Ephraim Kishon

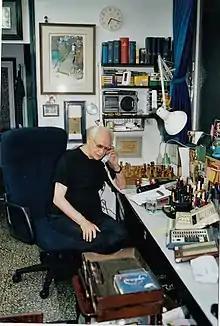

Kishon's books have been translated into 37 languages and sold particularly well in Germany. Kishon rejected the idea of universal guilt for the Holocaust. He said: “It gives me great satisfaction to see the grandchildren of my executioners queuing up to buy my books.” Until his death in 1979, Friedrich Torberg translated his work into German. Thereafter Kishon did the German translations himself.